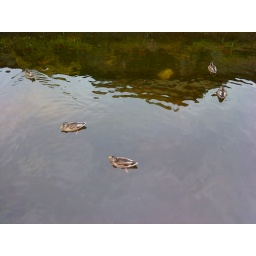
Here are some ducks swimming in the River Corrib in Galway. They look like they are enjoying themselves!